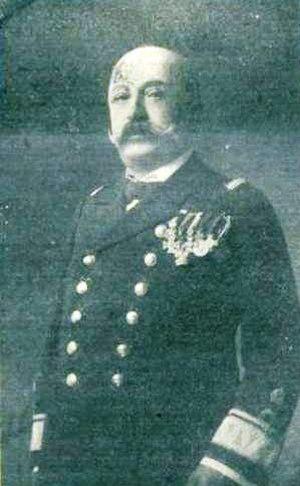
La Marine de guerre impériale et royale, plus généralement nommée la Marine austro-hongroise, était la force navale de l'Autriche-Hongrie. À l'origine une flottille marchande basée en mer Adriatique, elle évolua progressivement en une marine de guerre capable d'opérer à l'échelle mondiale. Elle était aussi constituée d'une marine fluviale, dédiée à surveillance du Danube et fut l'une des premières marines au monde à recourir avec succès aux hydravions. Ses navires utilisaient le sigle SMS pour Seiner Majestät Schiff, qui signifie « le navire de sa majesté ».